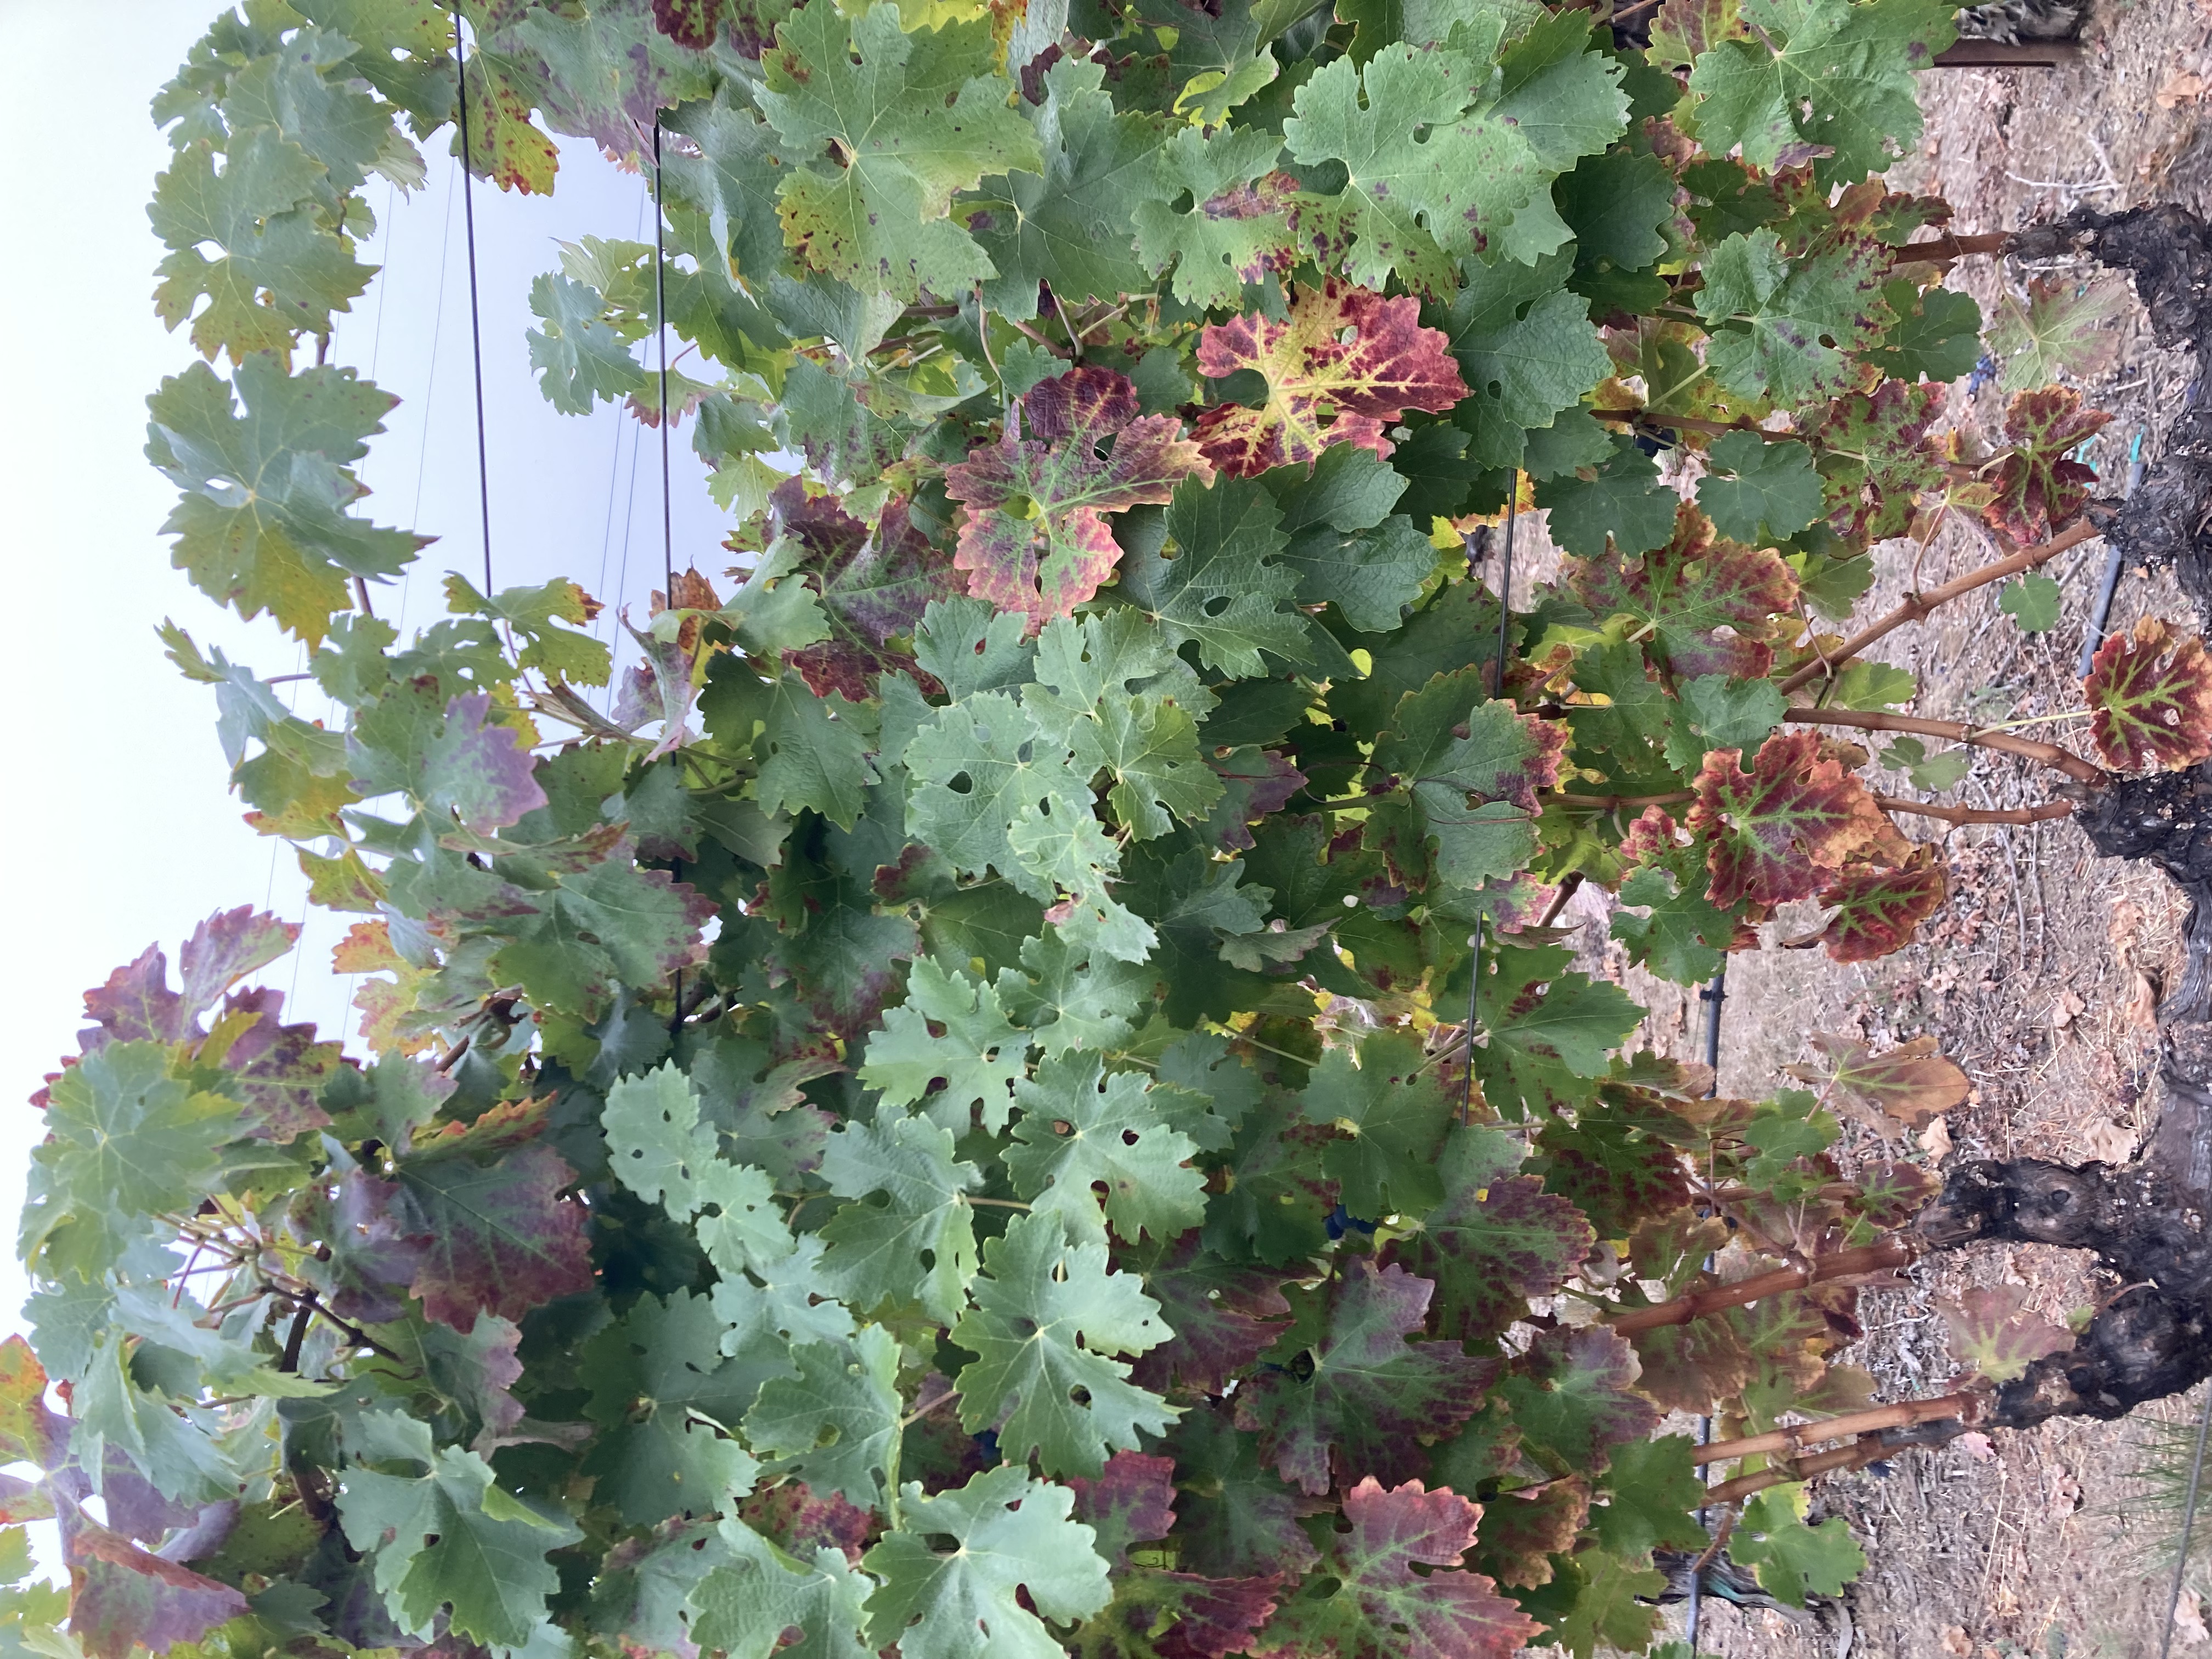
Label: Leafroll 3